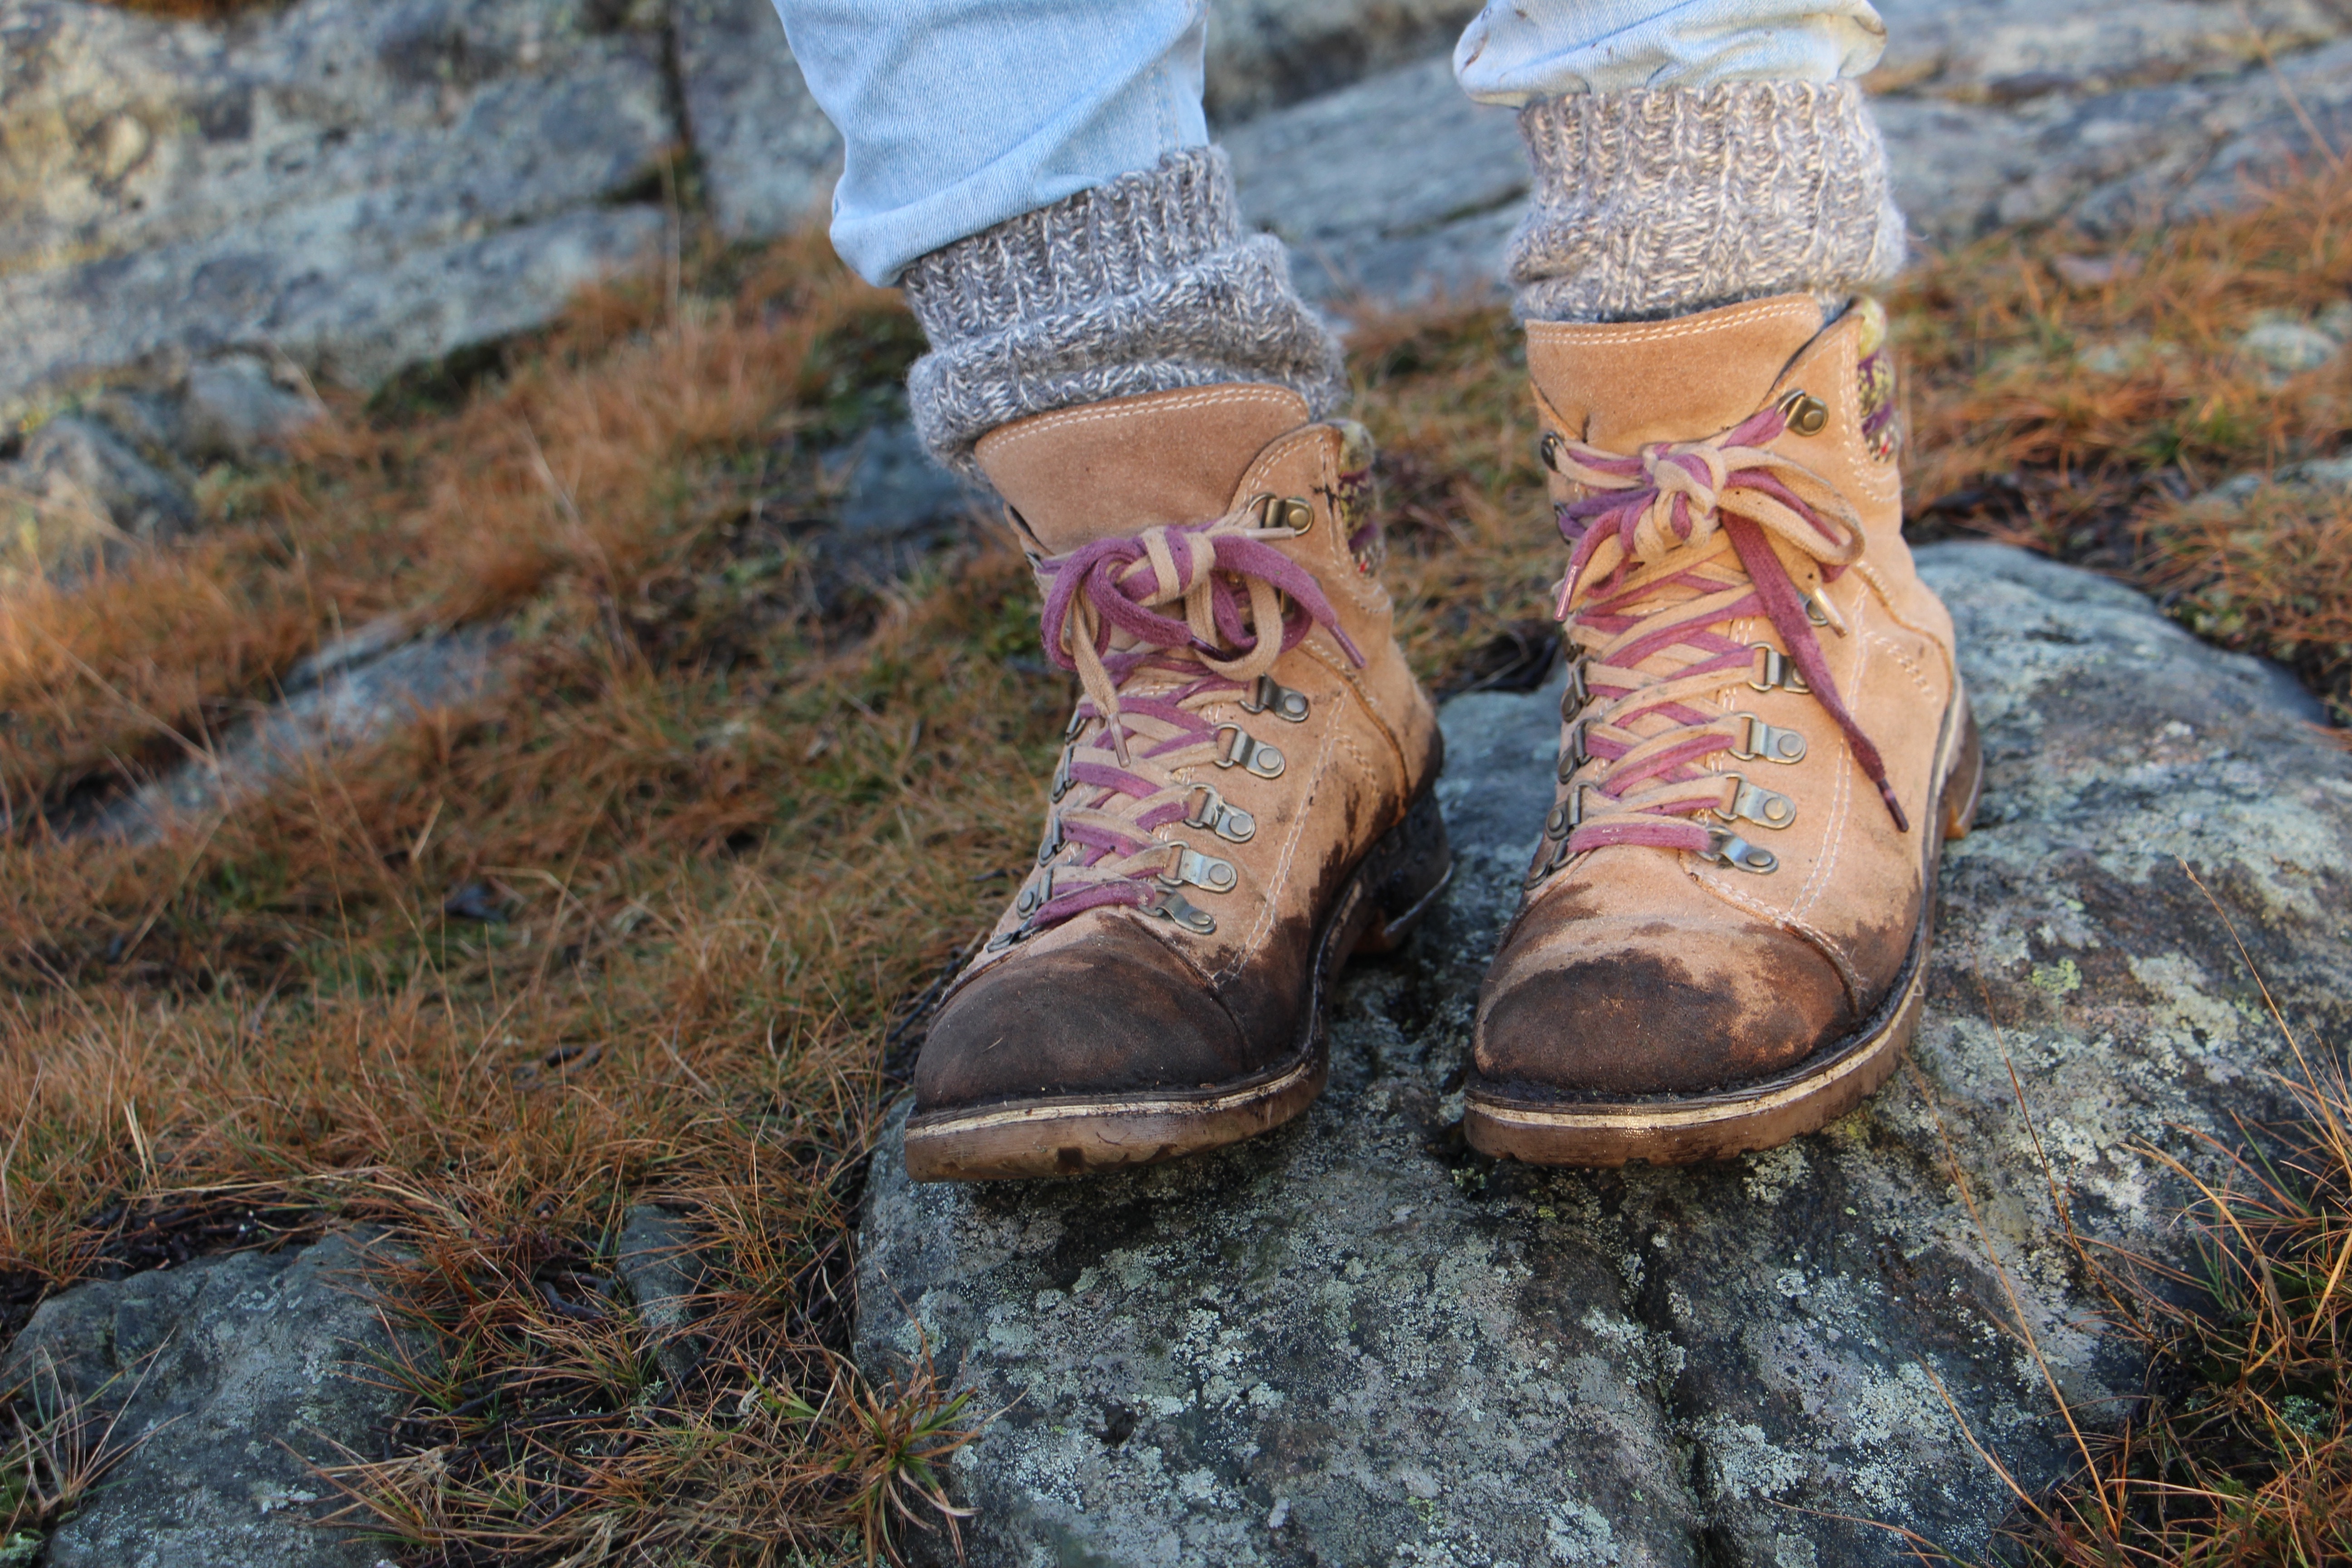
nature, grass, shoe, winter, hiking, stone, boot, leg, spring, dirt, mud, autumn, season, hiking shoes, shoes, footwear, wanderer, leather shoes, outdoor shoe